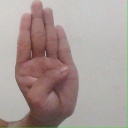
अक्षर: ब